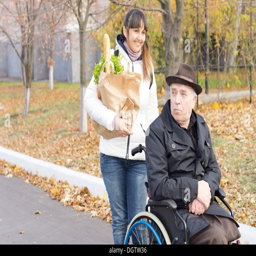
woman helping an elderly disabled man with his grocery shopping pushing his wheelchair along the street and carrying